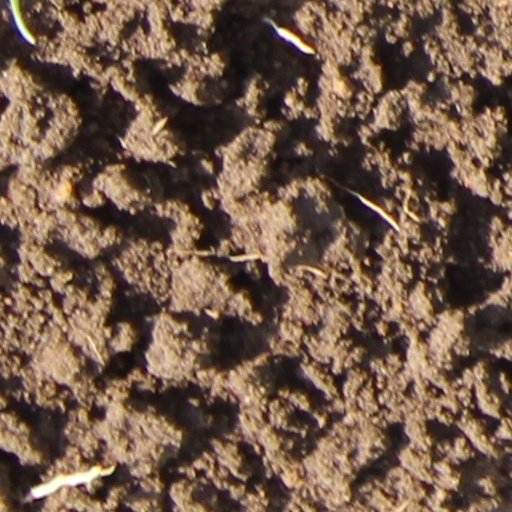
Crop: wheat